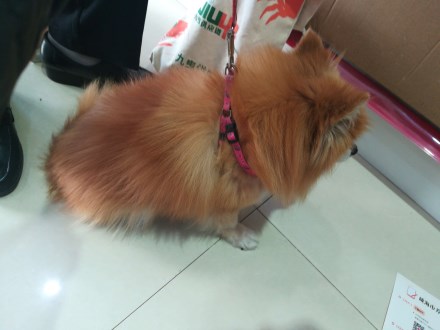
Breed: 1936-n000005-Pomeranian